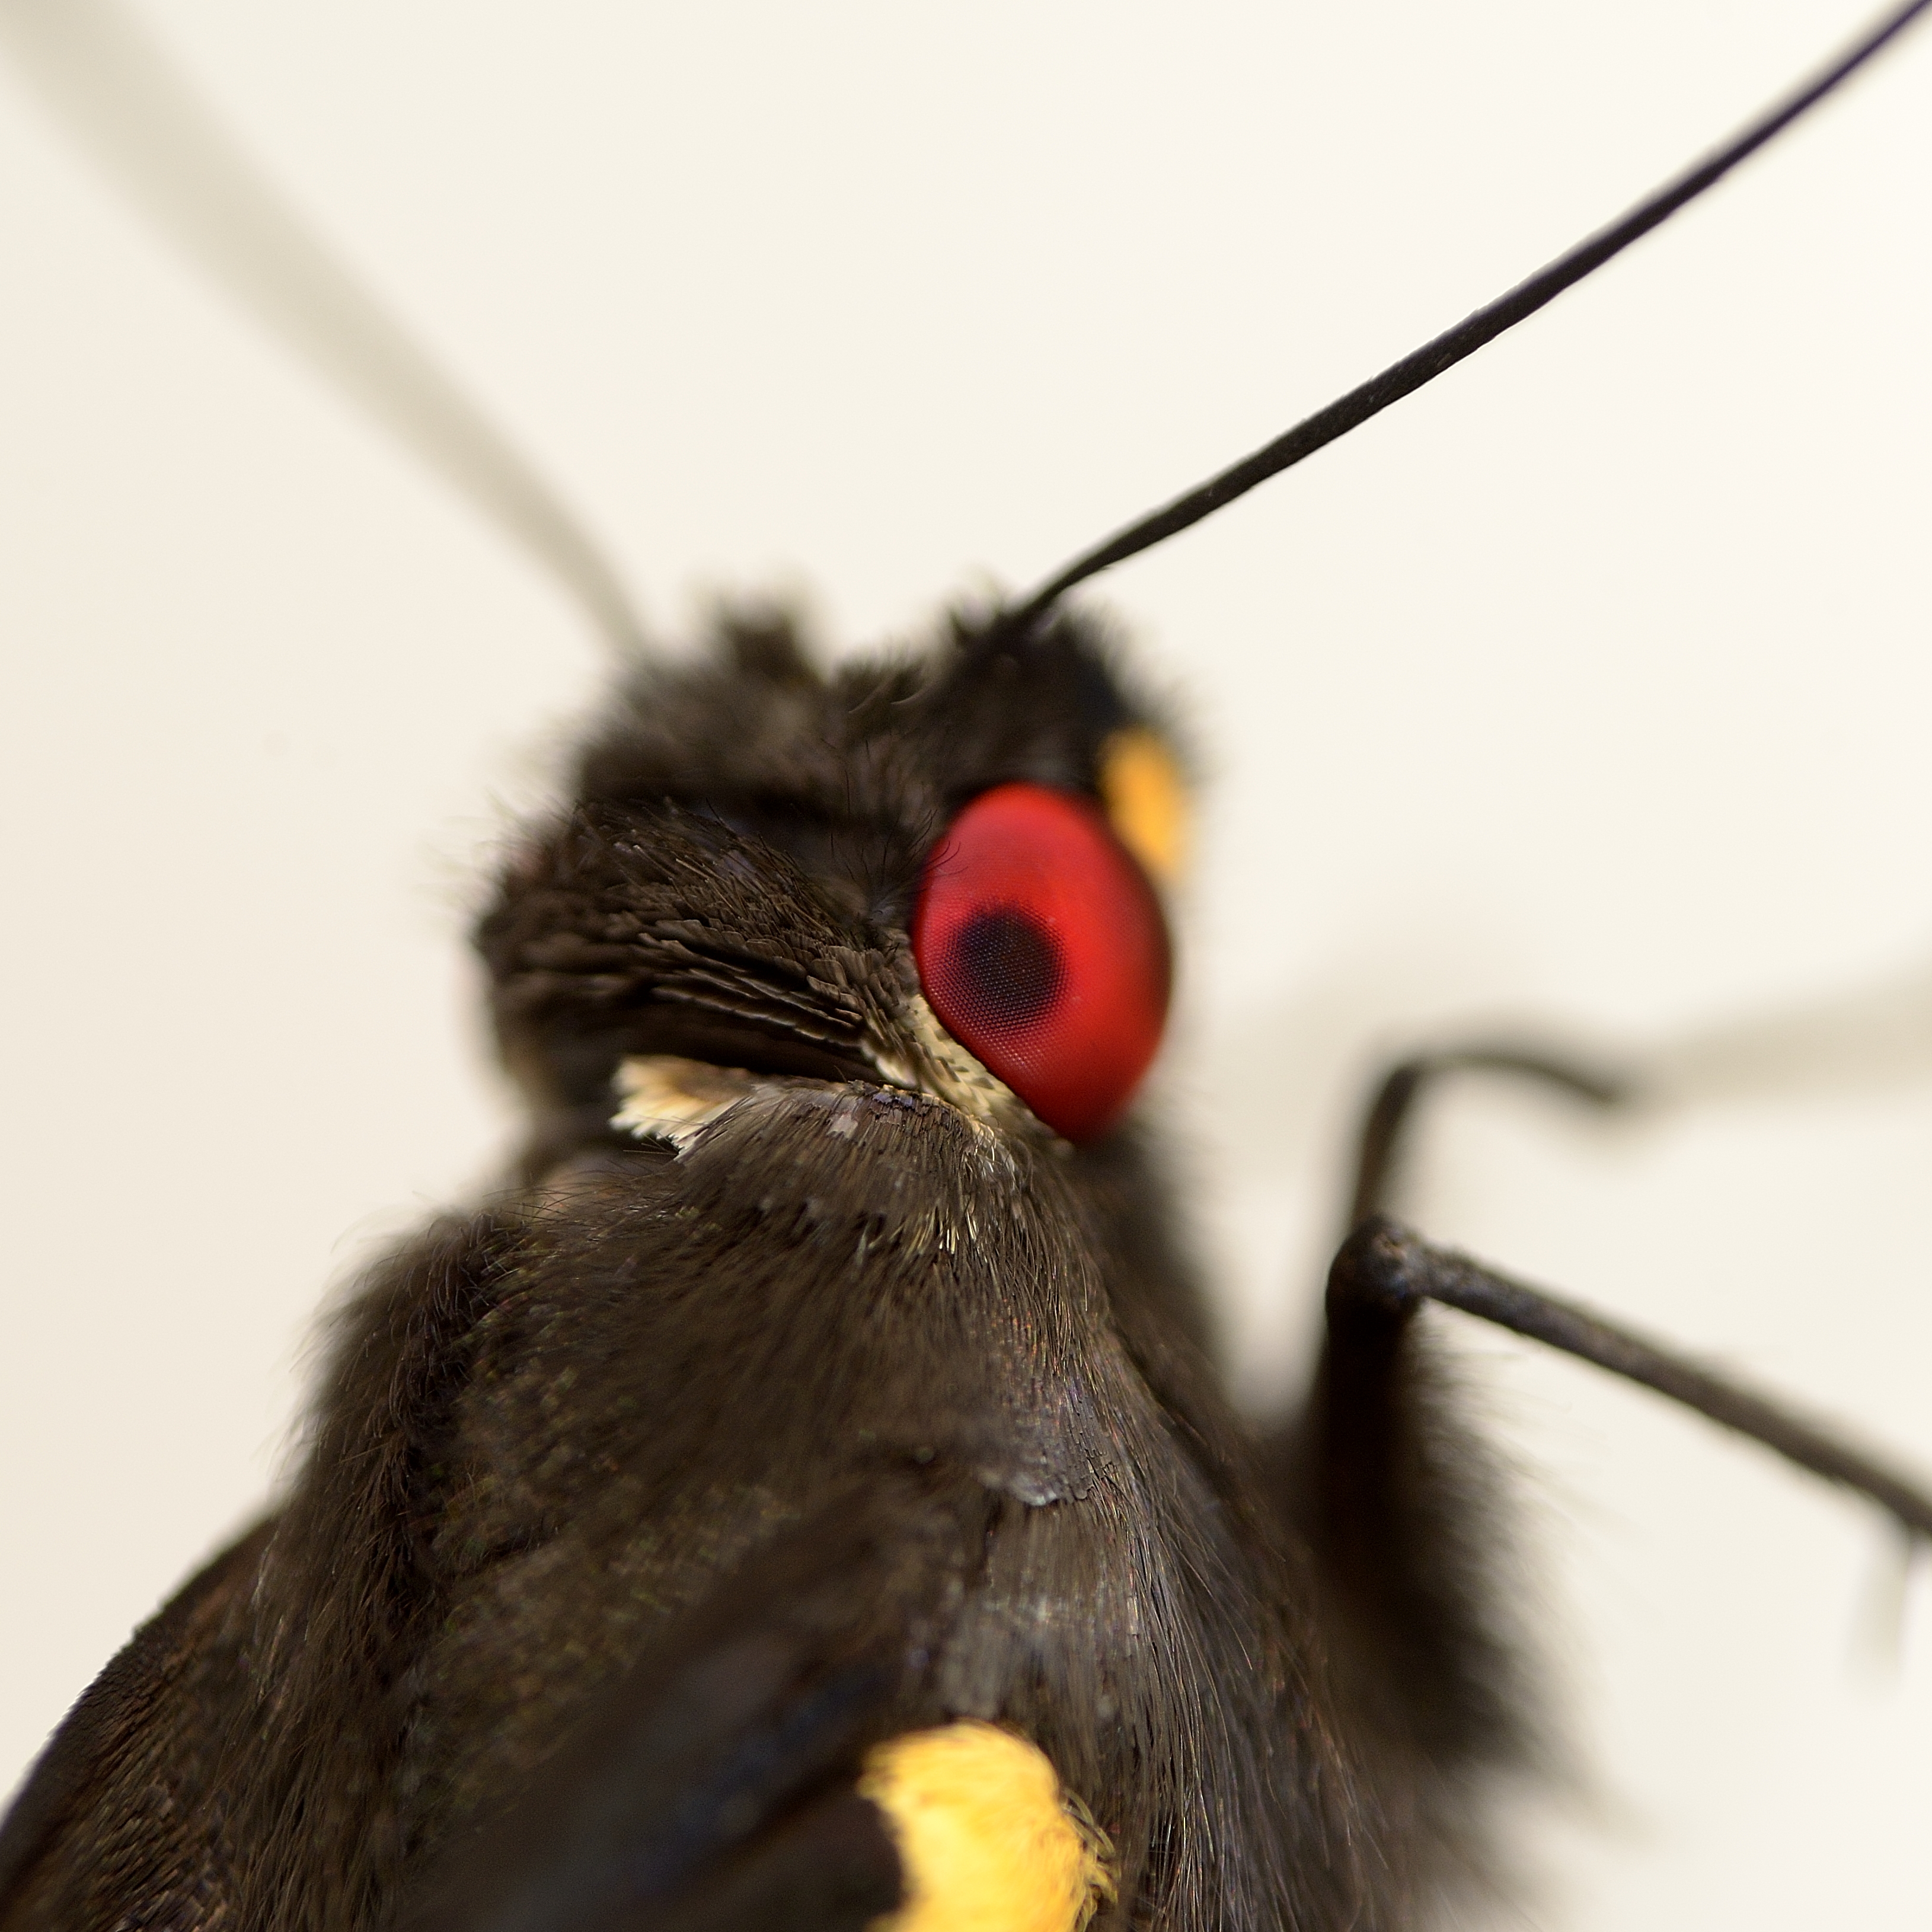
wing, photography, beak, insect, black, fauna, invertebrate, close up, mariposa, redeyes, ojosrojos, macro photography